Tappet

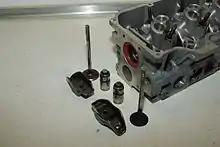
Hydraulic tappets (along with rockers, valves and cylinder head) for a 1980-1985 Ford CVH engine

A hydraulic tappet, also known as a "hydraulic valve lifter" and "hydraulic lash adjuster", contains a small hydraulic piston that becomes filled with pressurised engine oil. The piston acts as a hydraulic spring that automatically adjusts the tappet clearance according to the oil pressure. Although the movements of the piston are small and infrequent, they are sufficient to make the valve actuation self-adjusting so that there is no need to manually adjust the clearance of the tappets.